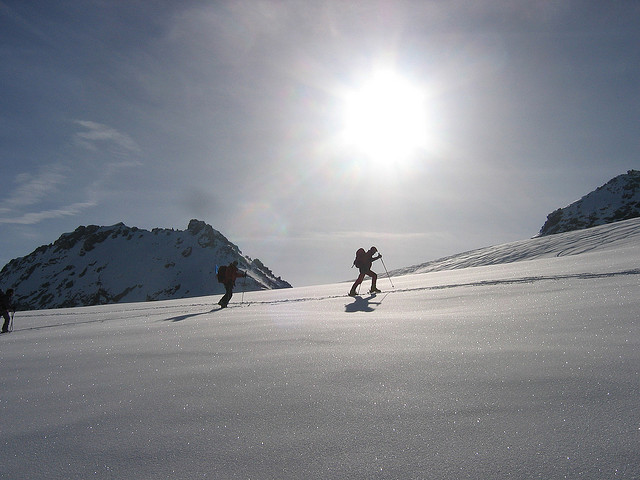
user: Given an image and a question. Answer the question in a short answer. Question: What health hazards are associated with this sport? Short Answer:
assistant: frost bite